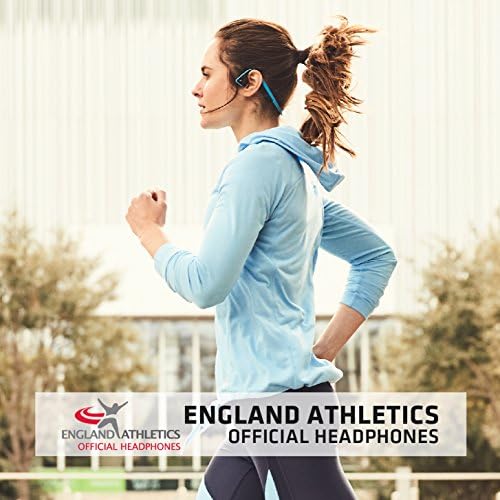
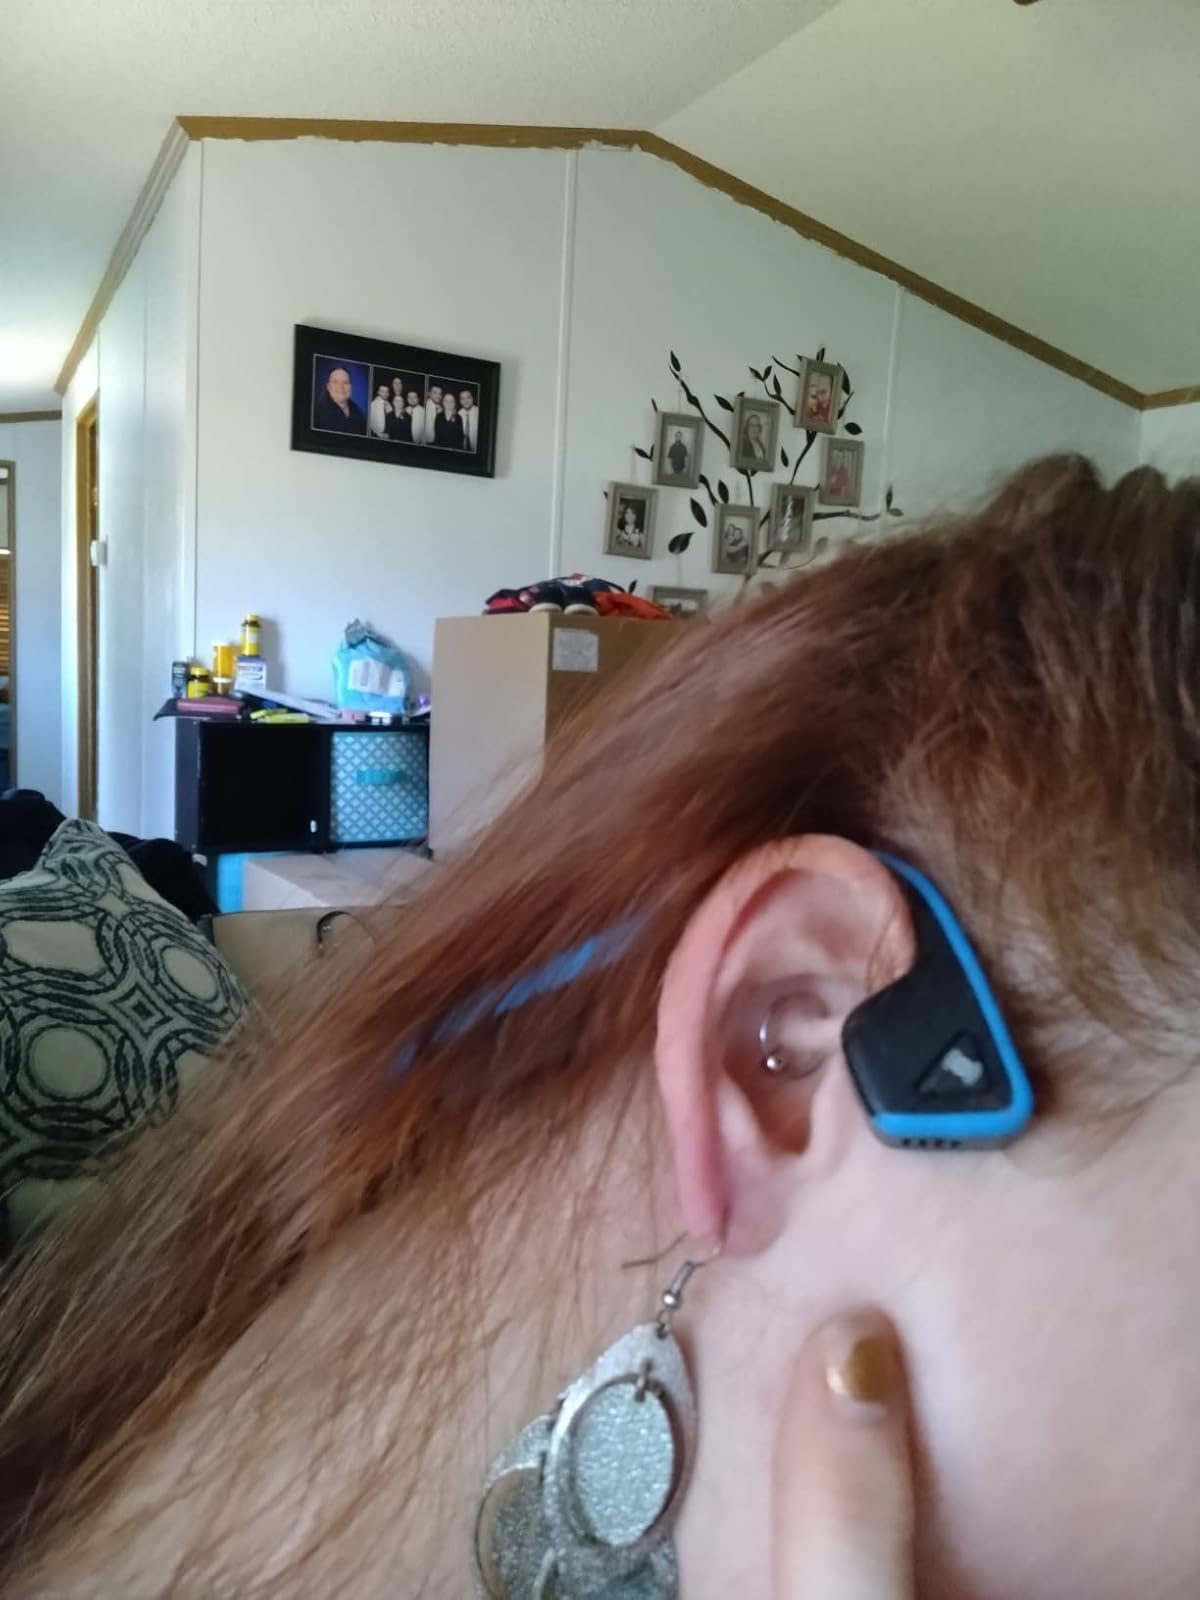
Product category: headphones
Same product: yes